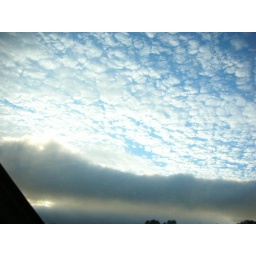
took this photo of the sky as the clouds rolled in over the mountains in brisbane...